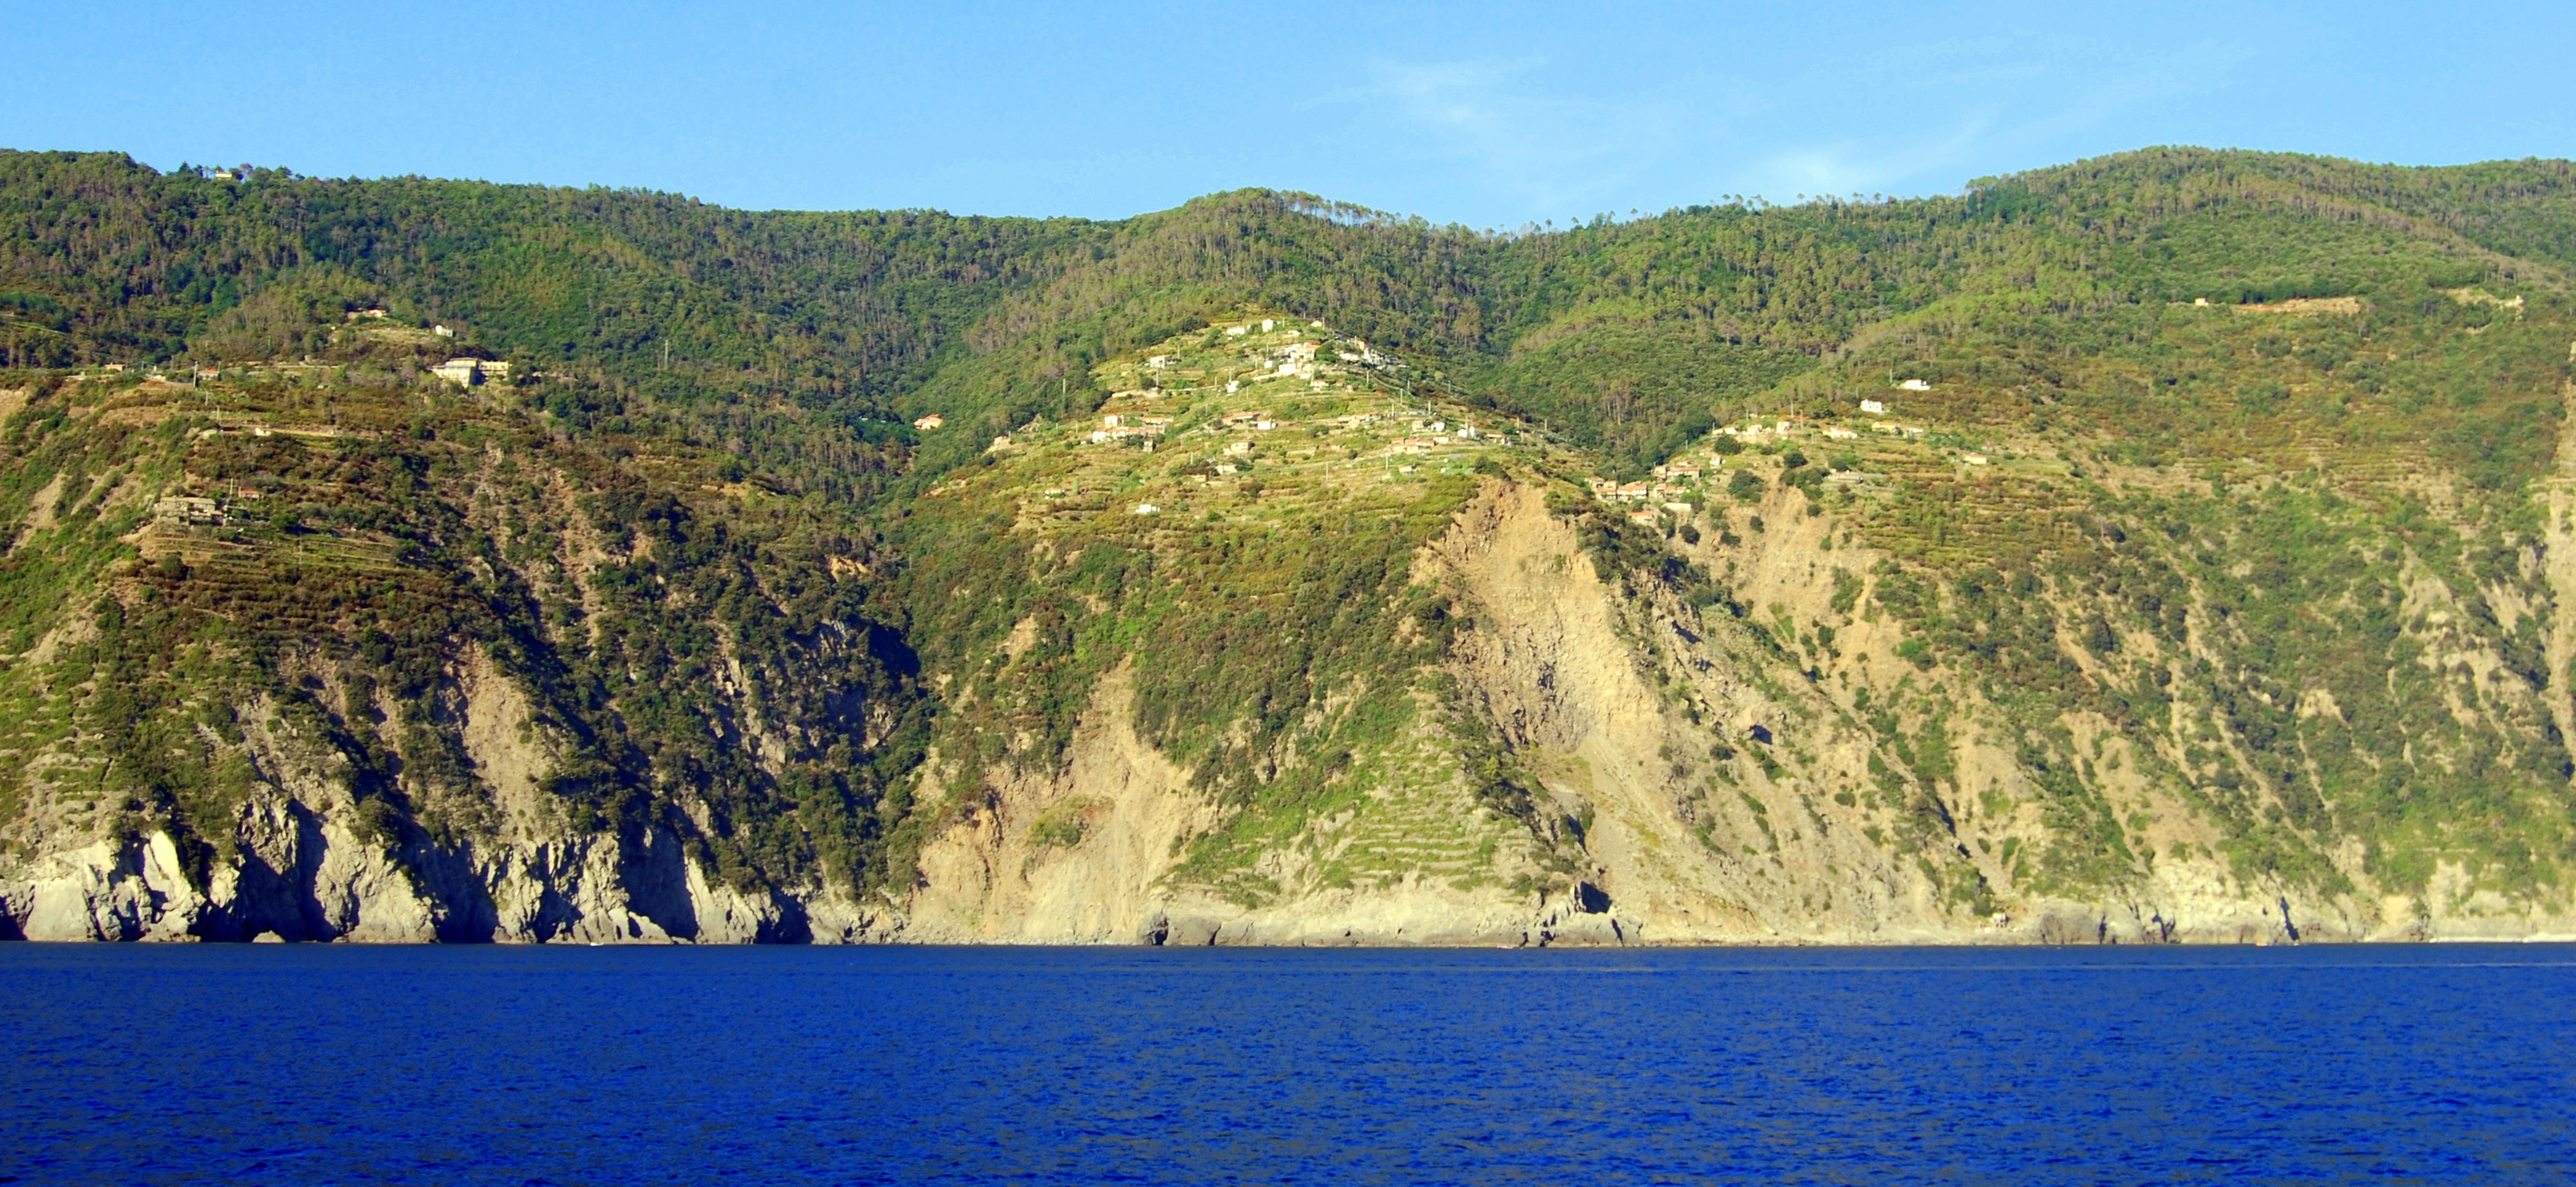
sea, tree, mountain, sky, hill, lake, cliff, italy, reservoir, terrain, plateau, habitat, loch, ecosystem, liguria, cinque terre, natural environment